Auni Nuolivaara

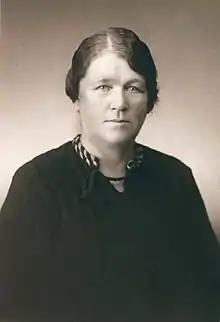

Auni Elisabet Nuolivaara ( Lagus, later Hirvensalo; 22 May 1883 — 26 October 1972) was a Finnish writer and artist.